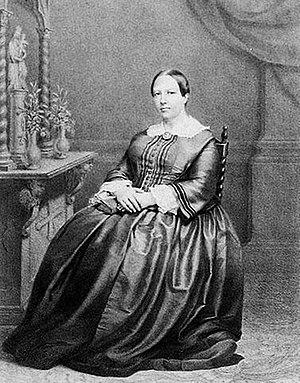
Sébastien Gabriel de Bourbon, infant d'Espagne et de Portugal, est né à Rio de Janeiro, au Brésil, le 4 novembre 1811 et est mort à Pau, en France, le 13 janvier 1875. Membre des familles royales d'Espagne et de Portugal, il oscille entre le soutien au carlisme et à l'isabelisme et participe à la Première Guerre carliste dans les rangs de l'armée de don Carlos avant de se rallier, en 1859, à la reine Isabelle II d'Espagne.
La princesse Marie Amélie de Bourbon-Deux-Siciles était une princesse de Bourbon-Deux-Siciles par la naissance et une Infante du Portugal et de l'Espagne par son mariage avec Sébastien de Bourbon.